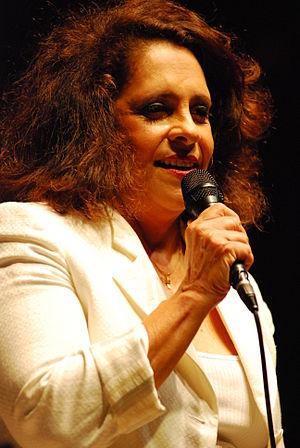
Gal Costa est le nom d'artiste de Maria das Graças Costa Penna Burgos, chanteuse brésilienne de musique populaire brésilienne.